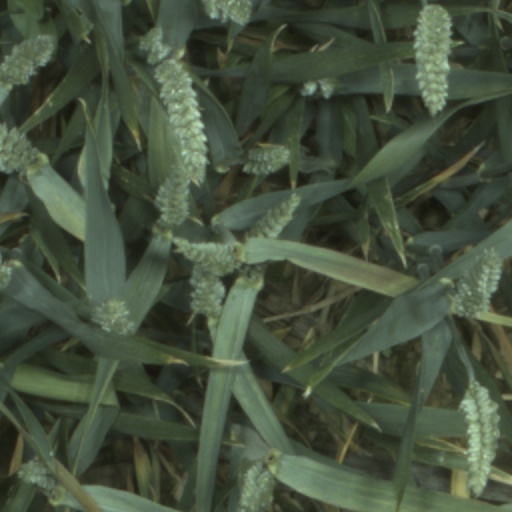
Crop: wheat